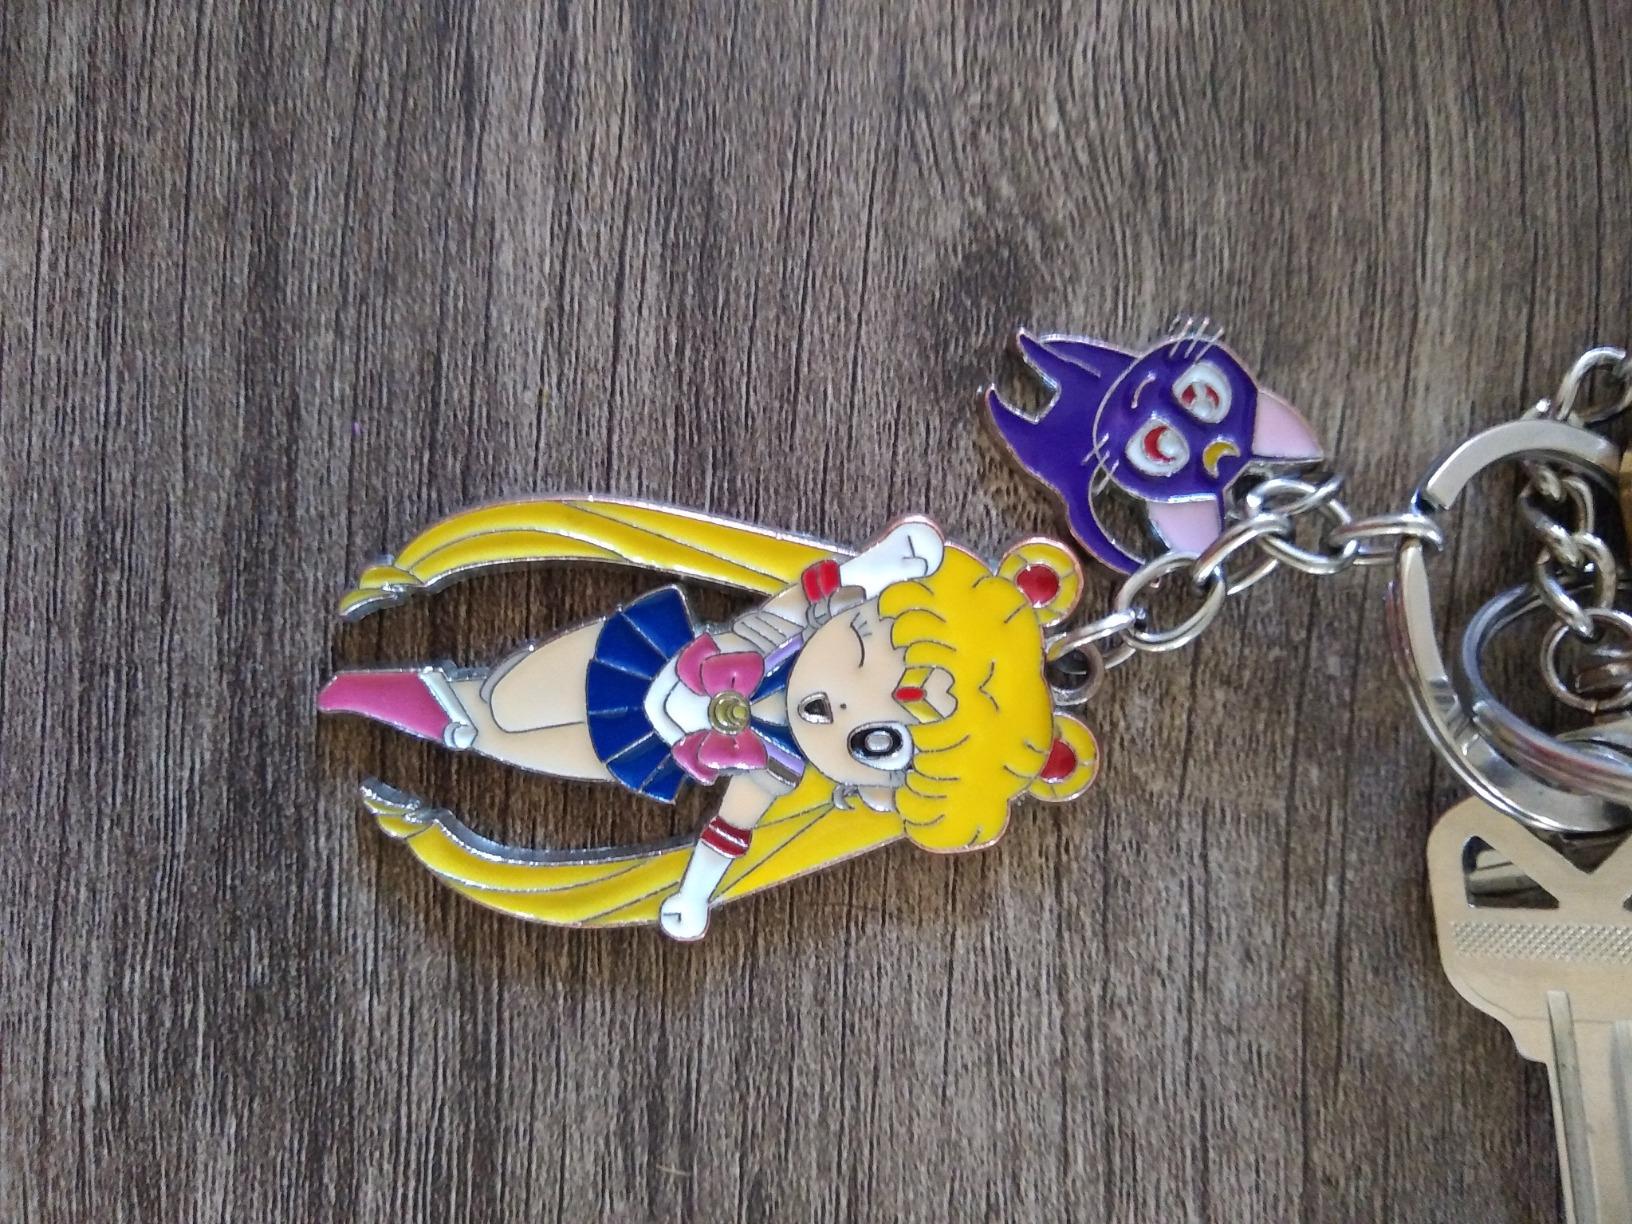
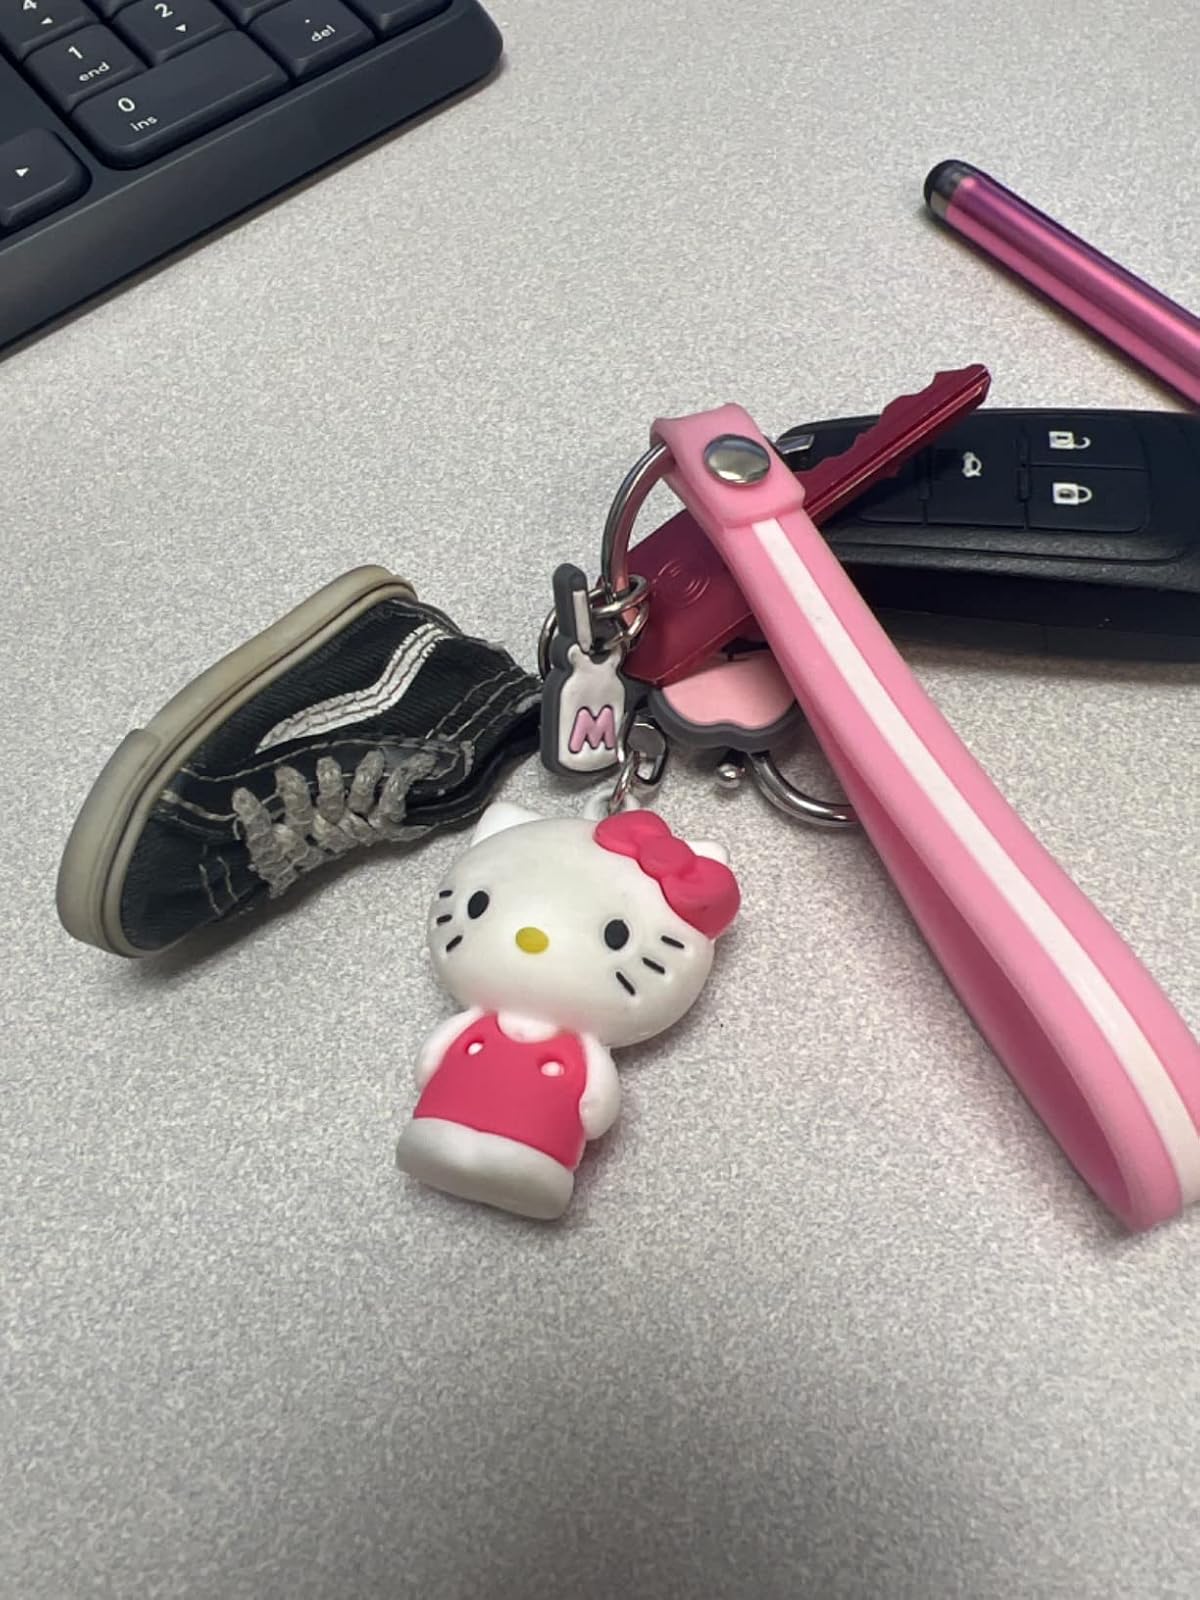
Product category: accessories_keychain
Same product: no